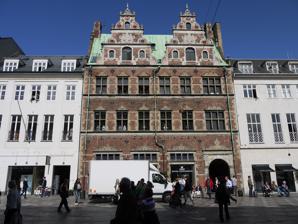
Building: Matthias Hansen House
Country: Denmark
Year built: 1616
Matthias Hansen House Mathias Hansens Gård Matthias Hansen House at Amagertorv General information Architectural style Renaissance Location Amagertorv , Copenhagen Country Denmark Coordinates 55°40′44.17″N 12°34′44.56″E / 55.6789361°N 12.5790444°E / 55.6789361; 12.5790444 Completed 1616 The Matthias Hansen House ( Danish : Matthias Hansens Gård ), formerly also known as the Schoustrup House ( Danish : Schoustrups Gård ), is a Renaissance -style townhouse on Amagertorv (No. 6) in central Copenhagen , Denmark. Built in 1616, it is one of few buildings of its kind which survived the Copenhagen Fires of 1728 and 1795 . The building is now home to a flagship store for the Royal Copenhagen porcelain factory. History 17th century The house was built in 1616 for Matthias Hansen, who was a member of the city council and later served as mayor of Copenhagen from 1622 until his death in 1626. Hansen's daughter, Kirsten Madsdatter , was one of Christian IV 's mistresses and mother of Christian Ulrik Gyldenløve . Later residents include the composer Emil Hartmann , who lived there first in 1846 and again in 1852. Marie Fuiren acquired the building in 1677. She was the daughter of Archbishop Hans Svane . Her property was listed in Copenhagen's first cadastre of 1689 as No. 4 in Frimand's Quarter. In 1693, it passed to their daughters, Anne Margrethe and Søster Svane, who were both widows at that time. Anne Margrethe Svane was the daughter of city doctor ( stadsphysicus ) Jens Foss. Søster Svane was the widow of bishop Hans Bagger. 18th century No. 3 seen in a detail from Christian Gedde's map of Frimand's Quarter The next owner of the property was wine merchant Johan Sohl. He was a member of the Council of 32 Men . On his death in 1727 it was sold to Andreas Matthiesen and partners. The next owner was Johan Henrik Syling, a brother-in-law of Johan Sohl. This was one of very few buildings in the area to survive the Copenhagen Fire of 1728 . Privy Councillor Otto von Blom acquired the building in 1731. In 1738, it was acquired by Anna Sophie Schack . Klauman family, 1740–1873 Businessman and bank commissioner Gregorius Klauman acquired the property in 1740. He was the second president of the Grosserer-Societetet as well as one of the first directors of the Danish Asiatic Company . He also owned the country house Aggershvile in Skodsborg on the coast north of the city. After his death in 1752 it passed to his son, Knud Gregorius de Klauman, who served as mayor of Copenhagen. His property was listed in the new cadastre of 1756 as No. 3 in Frimand's Quarter. Christian Hansen, 1763–1795 In 1763, Jkauman's widow Ulrikke Sophie de Klauman sold the property to wholesale merchant Christian Hansen. The property was home to 31 residents in five households at the 1787 census. The owner resided in the building with his wife Mariane Valeue, their four-year-old daughter Charlotte Hansen, three office clerks, a coachman, caretaker, a female cook, a nanny and a maid. Christian Albrecht Fabricius (1734–1715), General Administrator of Tal-Lotteriet, resided in the building with his wife Margretha Friderica Sckreek, their three children (aged eight to 17), a female cook, a male servant and a maid. Johan Henrich Meincke, another employee at Tal-Lotteriet, resided in the building with his wife Marie Tronsen and one maid. Rasmus Hansen West, a fishmonger , resided in the building with his wife Christiana Christen Datter and their 19-year-old daughter. Christian Stavanger, a greengrocer, resided in the building with his wife Ellen Kirstine, their four-year-old daughter, his 76-year-old mother and one maid. Schoustrup family, 1795–1872 Advert for the Schoustrup Brothers Jens Schoustrup acquired the building in 1795. His old property in Vestergade had just been destroyed in the Copenhagen Fire of 1795 . He established a vinegar manufactory in the building in 1797. His property was again listed in the new cadastre of 1806 as No. 3 in Frimand's Quarter. The courtyard, painted by Sally Henriques in 1848 The property was home to 32 residents in five households at the 1801 census. Jens Schoustrup resided in the building with his wife Anne Kirstine Horn, their four children (aged eight to 15), three employees, three male servants and two maids. Corfitz Fischer, a board member of the Royal Danish Mail ( Deputeret i Post Amtet ), resided in the building with his wife Cathrine Sønderborg, his sister-in-law Cathrine Sønderborg and two maids. Christen Hansen, the former, now-retired owner, resided in the building with his wife Mariane Waleur and one maid. Jon Kinderling, an inspector at Klæde Oplaget (textile storage), resided in the building with his wife Friderica Stetzer and one maid. Niels Bolsmann, a fishmonger, resided in the building with his wife Cecilia Bentsen, their two children (aged two and four), a maid and a caretaker. On 27 January 1809, Schoustrup purchased the country house Oliegren on Amager as a purely speculative investment. On 4 February 1812, he sold most of the Oliegren estate to Jacob Holm . He only kept a small house on a 1790 square alen lot. In 1814, Schoustrup ceded the property to his sons Peter and Johan Henrik Schoustrup. Peter's death in 1717 left Johan as the sole owner of the enterprise. Shortly prior to his own death, in 1844, he chose to cede it to his eldest son Peter Jacob Schoustrup. Hafnia The insurance company Hafnia acquired the building in 1872 and made it their headquarters. Architect Hans Jørgen Holm refurbished the building in 1898 and a café designed by Thorvald Bindesbøll opened on the ground floor the following year. Royal porcelain factory In 1912, Hafnia relocated to a new building on the corner of Holmens Kanal and Holbergsgade in Gammelholm . The building on Amagertorv was then taken over by the porcelain manufacturer Aluminia , which was merged with Royal Copenhagen in 1962. Architecture Dragon-headed drainage at No. 6 The building consists of three storeys and a cellar and stands in blank red brick with sandstone decorations. The facade is six bays wide and topped by a double Dutch gable . The gateway opens to a courtyard space which affords access to a rear wing and a connecting wing. The octagonal staircase tower in the courtyard is a reconstruction of a staircase tower which was demolished in 1731. List of owners 1616–1628: Matthias Hansen 1628–ca. 1660: Ingeborg Leiel Frederiksdatter (widow) ca. 1660–1663: Hans Matthiassen Mechlenburg (son) 1663–1666: Margrethe Rosenmeyer Henriksdatter (widow) 1666–1670: Ingeborg Margrethe Mechlenburg, married to Royal Commissioner ( kgl. kommissarius ) Frants Müller from Gundetved , who became owner through marriage 1670–1677: Diderik Schult, Privy Councillor ( gehejmeråd ), executive secretary ( oversekretær ) for the Danish chancellery , etc. 1677–1677: Gerhard Schrøder, nephew of Peder Schumacher Griffenfeld's mother 1677–1693: Marie Fuiren, widow of Archbishop Hans Svane 1693–unknown: Anne Margrethe Svane (daughter), widow of council advisor ( kancelliråd ) and city doctor ( stadsfysikus ) Jens Foss (died 1687), and Søster Svane (daughter), widow of bishop Hans Bagger unknown–1727: Johan Sohl, wine merchant, one of the assembly of 32 Men mentioned in Ludvig Holberg's comedy Den vægelsindede . He was married to a sister of the later-mentioned Johan Henrik Syling and presumably died in 1727, when the house was sold 1727–unknown: Andreas Matthiesen and co-interests unknown–1731: Johan Henrik Syling, commerce minister ( kommerceråd ), brother-in-law of Johan Sohl. On the same occasion, the sale of a garden plot belonging to the property probably took place in January 1728. As it seems, the farm was sold again in 1731 after a claim from a mortgagee, Andreas Brun. 1731–1738: Otto von Blome , Privy Councillor ( gehejmeråd ) 1738–1740: Anna Sophie Schack , widowed countess 1740–1752: Gregorius Klauman, Justice Minister and bank commissioner, etc., later honorary council of state ( etatsråd ) 1752–1762: Knud Gregorius de Klauman , mayor, etc. (son) 1762–1763: Ulrikke Sophie de Klauman (widow) 1763–1795: Christian Hansen, wholesaler, one of the 32 Men 1795–1814: Jens Schoustrup, wholesaler 1814–1818: Peter Schoustrup, wholesaler, and Johan Henrik Schoustrup, grocer (sons) 1818–1844: Johan Henrik Schoustrup 1844–1872: Peter Jacob Schoustrup, wholesaler and vinegar brewer (son) 1872–1912: The insurance company Hafnia 1912–1997: The royal porcelain factory, now Royal Copenhagen 1997–present: Royal Scandinavia References